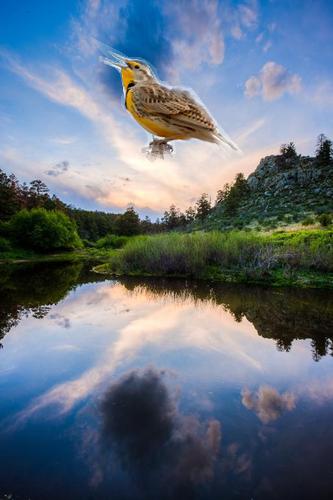
Bird species: Western_Meadowlark
Bird type: waterbird
Background: water